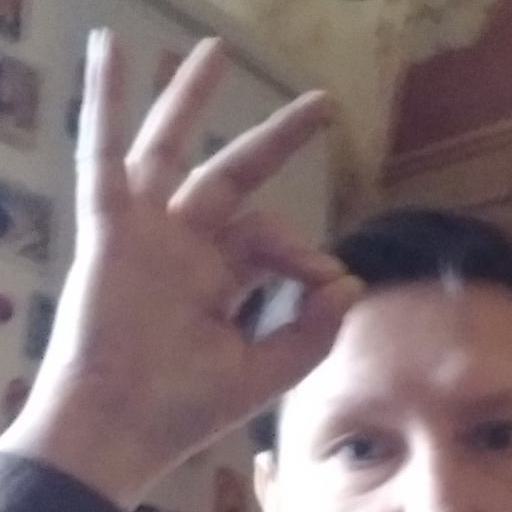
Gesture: ok